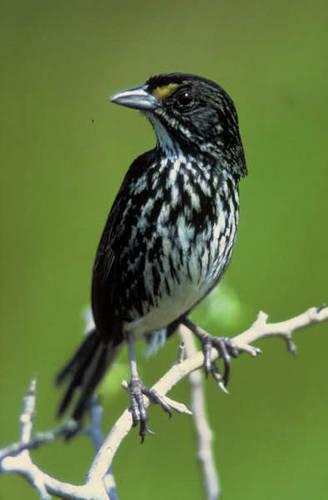
A photo of a seaside sparrow